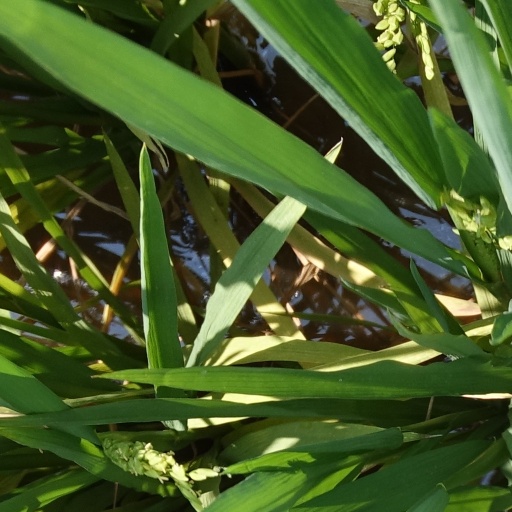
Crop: rice